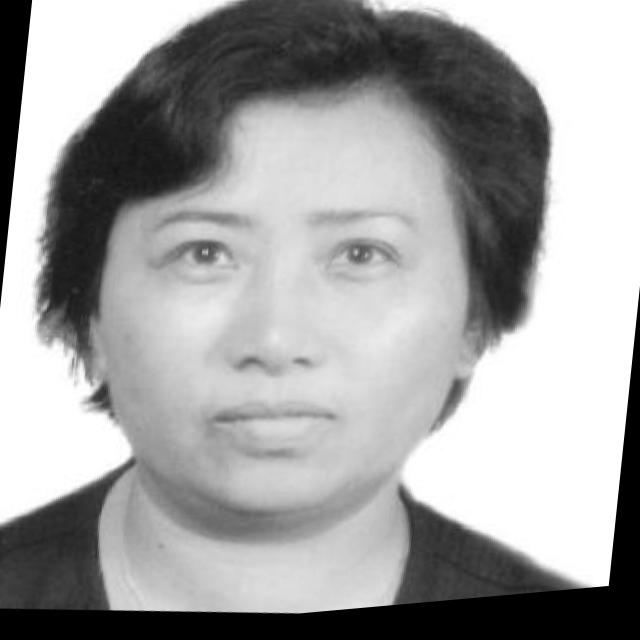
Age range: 21-44